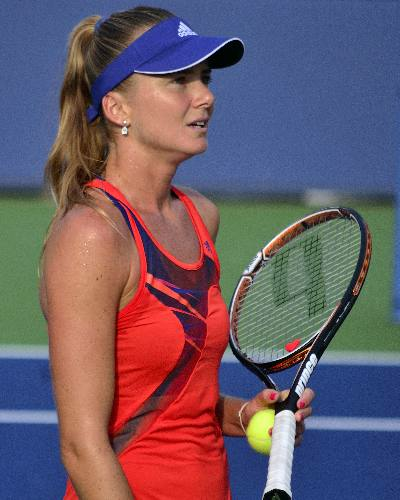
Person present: No